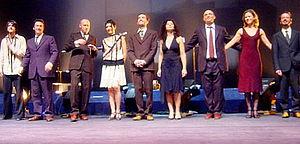
Gotan Project est un groupe franco-suisso-argentin mêlant tango et musique électronique. Leur nom est basé sur l'équivalent en castillan argentin du verlan, le vesre, qui transforme tango en gotan.